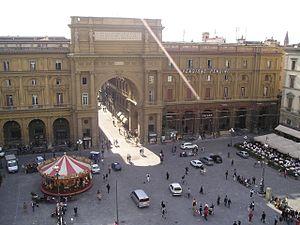
Florence est la huitième ville d'Italie par sa population, capitale de la région de Toscane et siège de la ville métropolitaine de Florence.